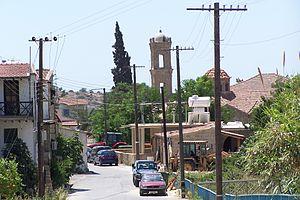
Tóchni est un village de Chypre de plus de 424 habitants.